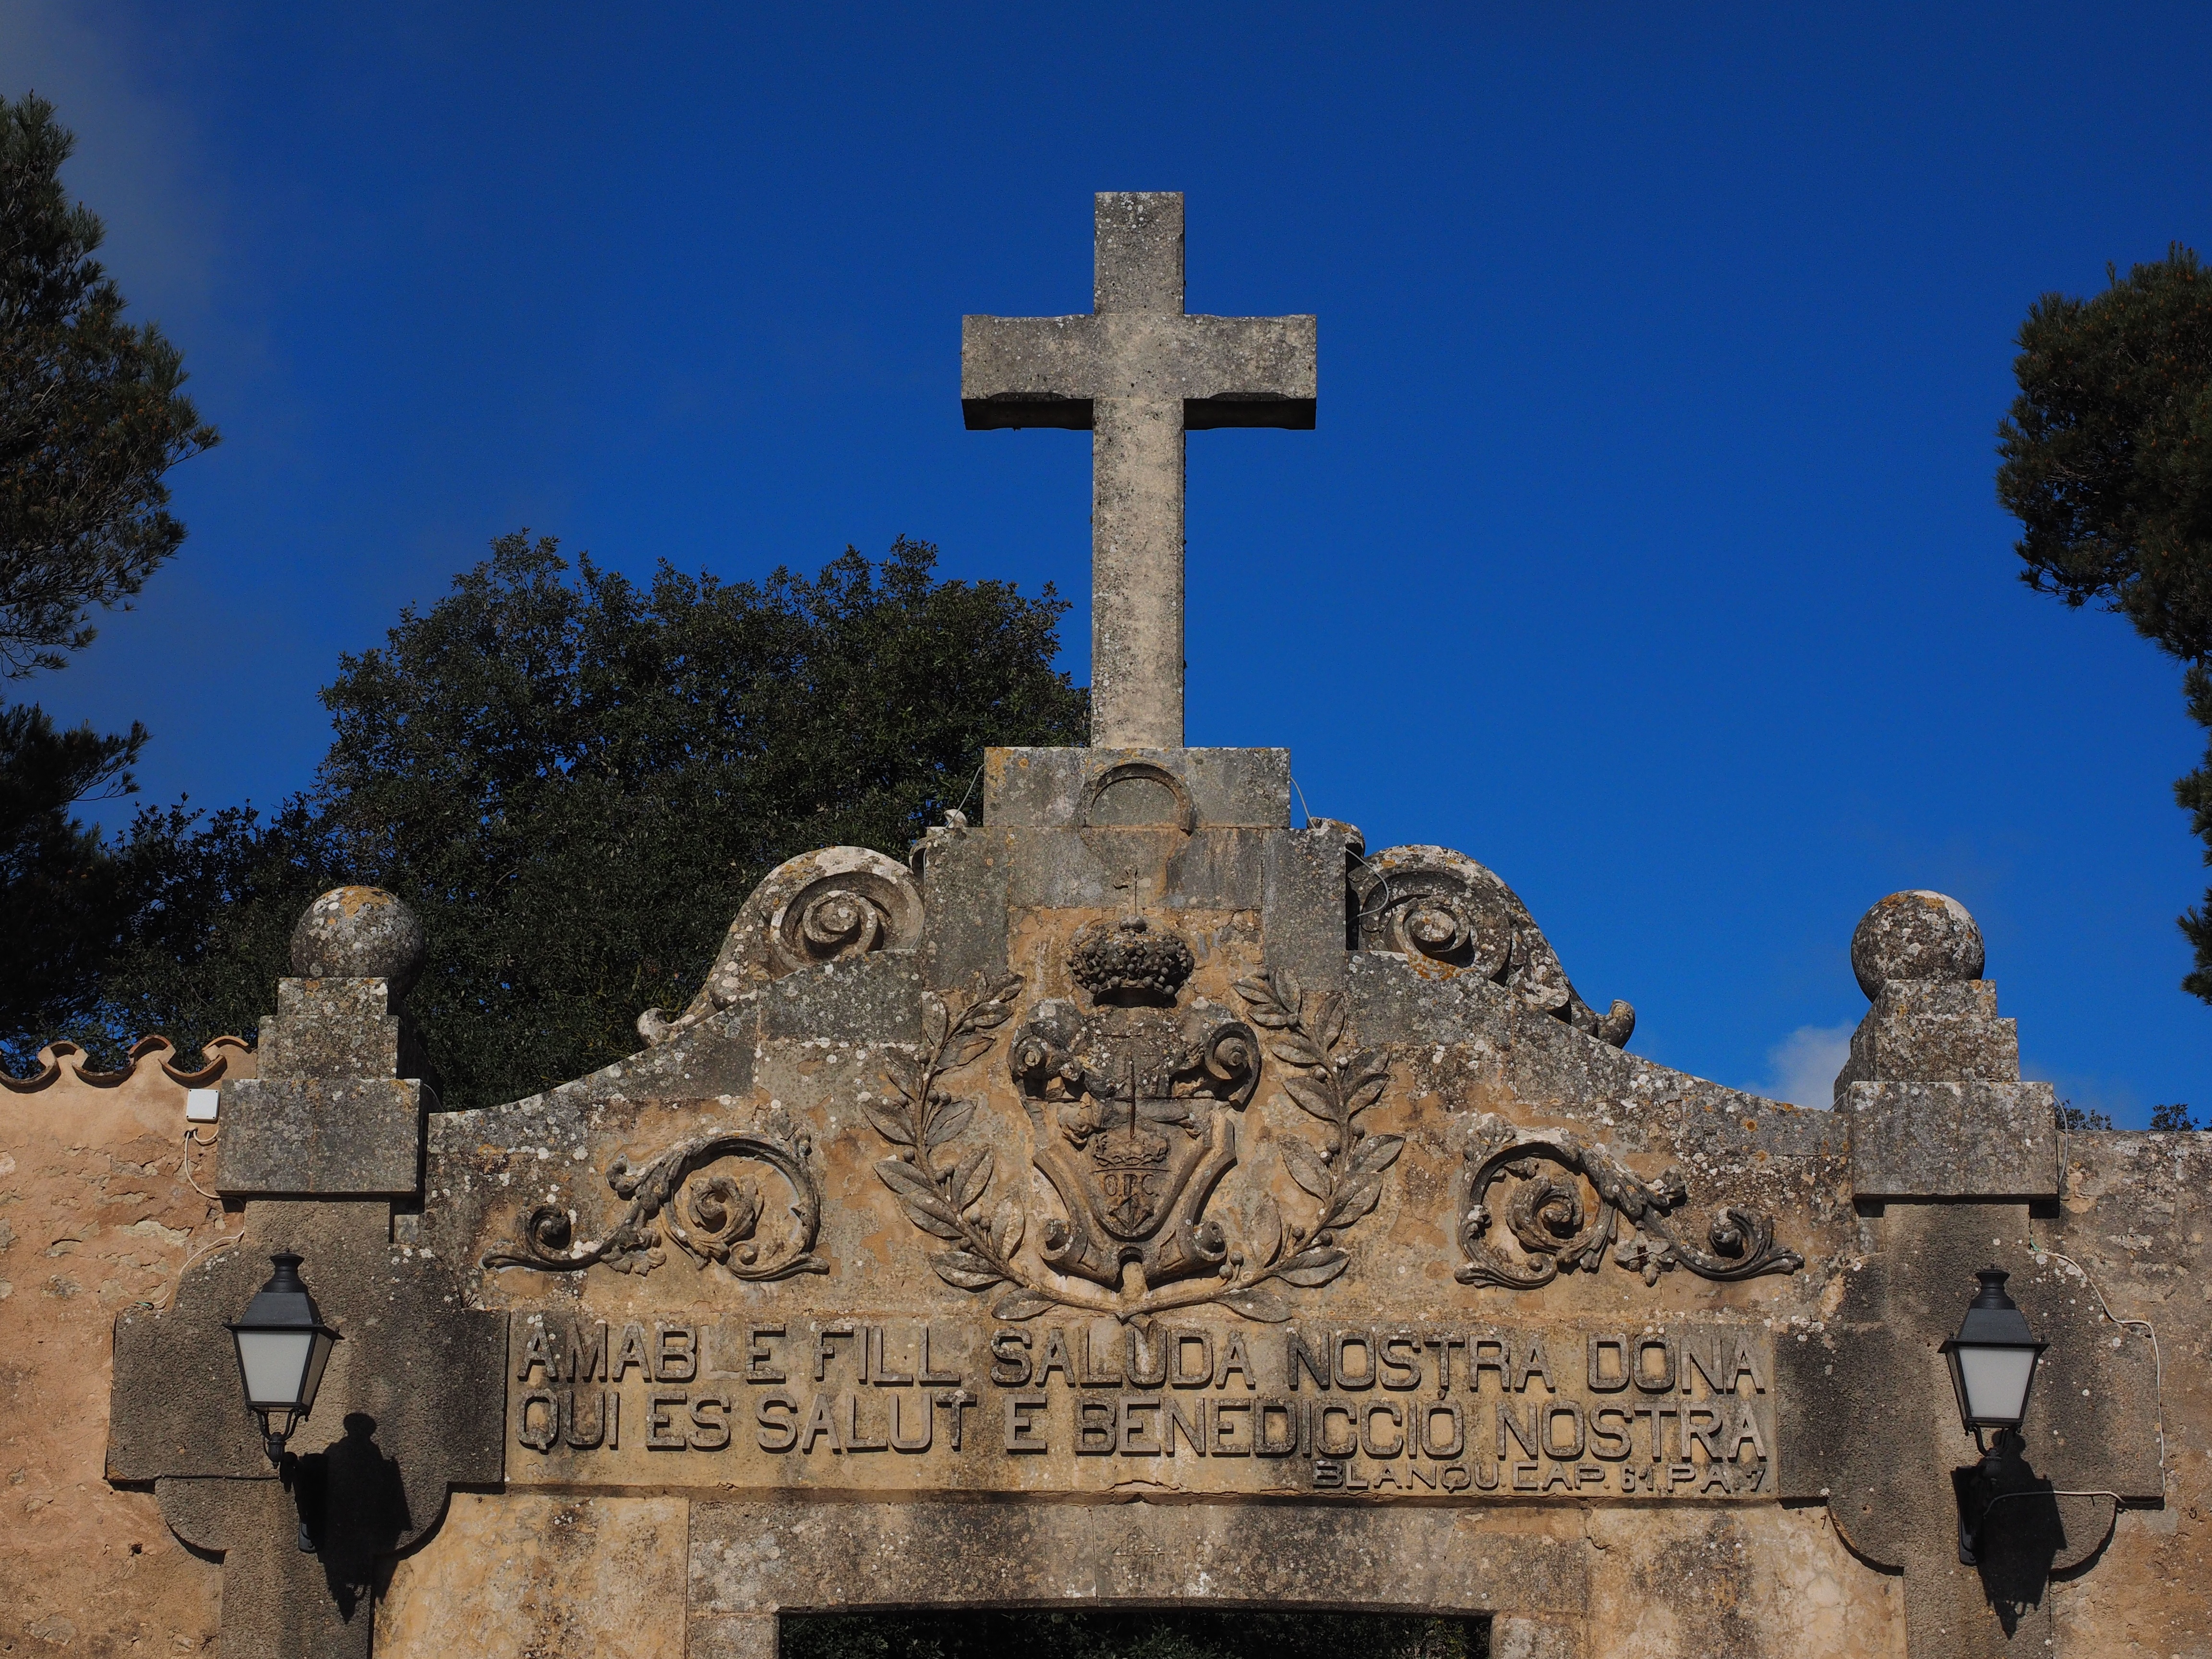
architecture, building, monument, symbol, landmark, church, cross, place of worship, courtyard, ruins, monastery, mallorca, input, cura, hof, place of pilgrimage, historic site, ancient history, puig de randa, balearic islands spain, monastery cura, algaida, santuari de nostra senyora de cura, franciscan monastery